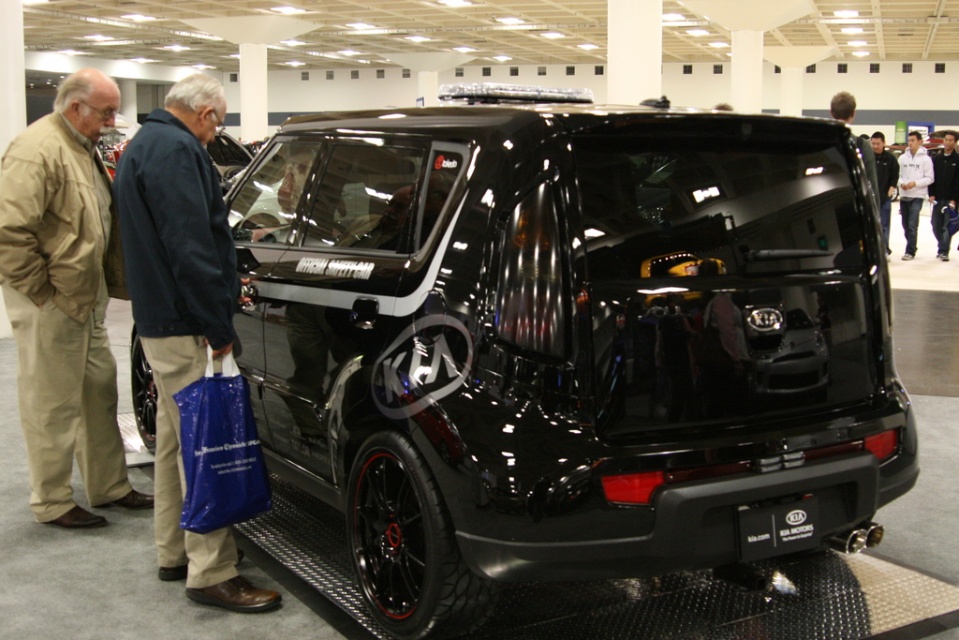
Question: Can you confirm if glossy black suv at center is bigger than tan fabric pants at left? (A) yes (B) no
Answer: A